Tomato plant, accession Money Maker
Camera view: vertical (180 deg); turntable rotation: 90 degrees
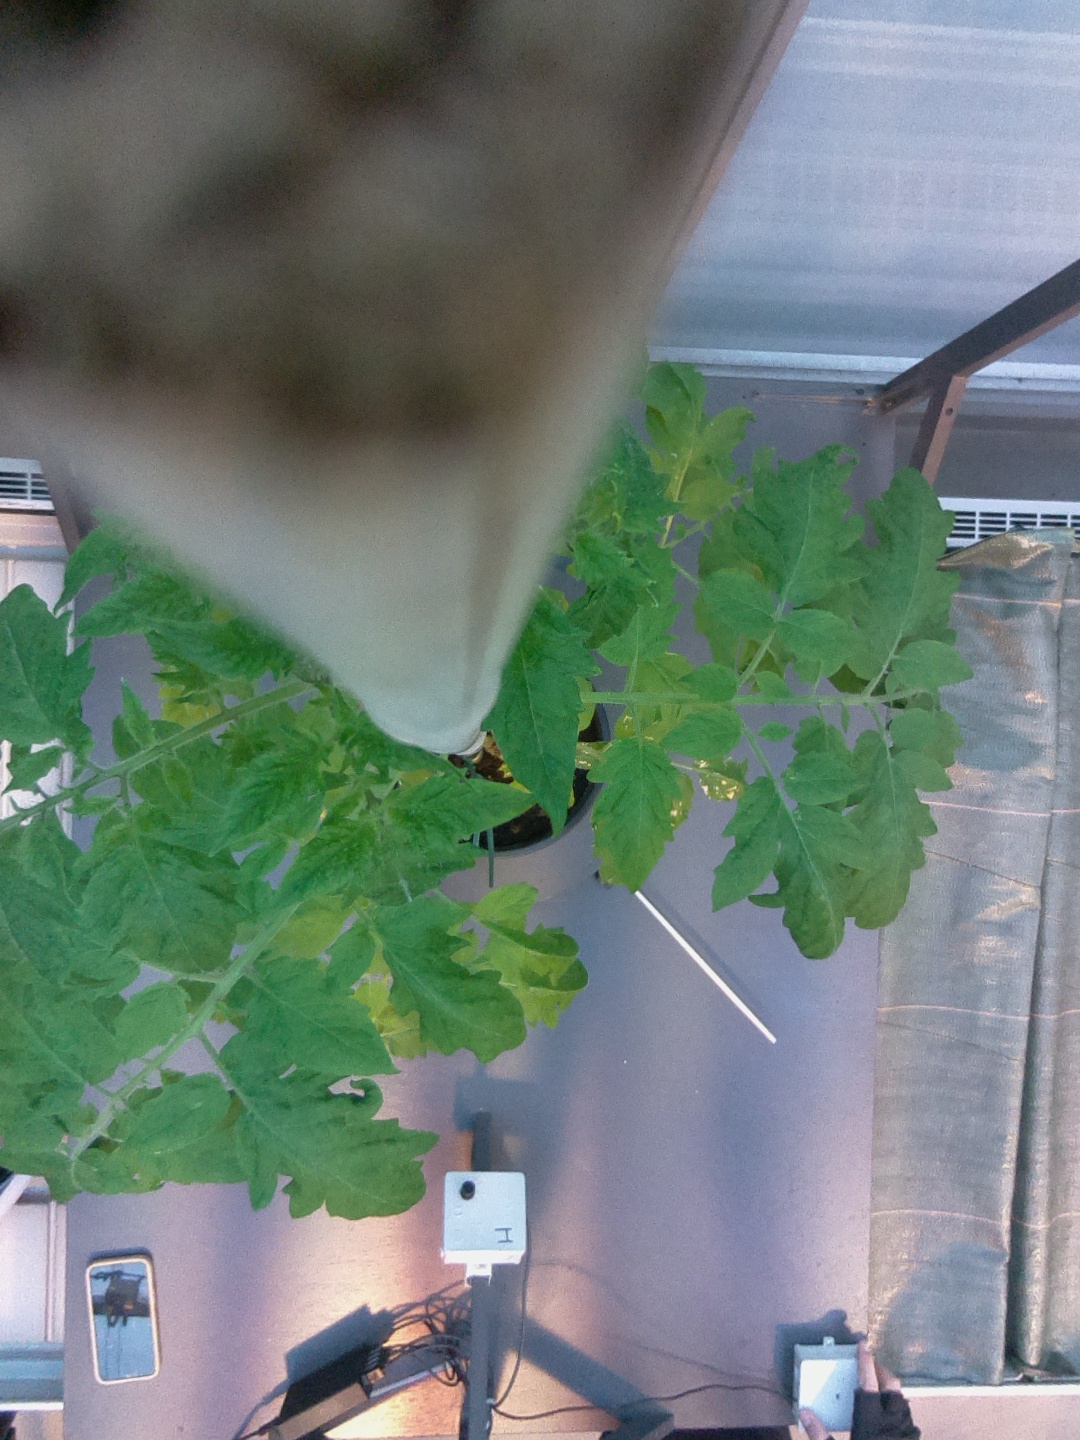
BBCH growth stage 20: First Side shoot start formed